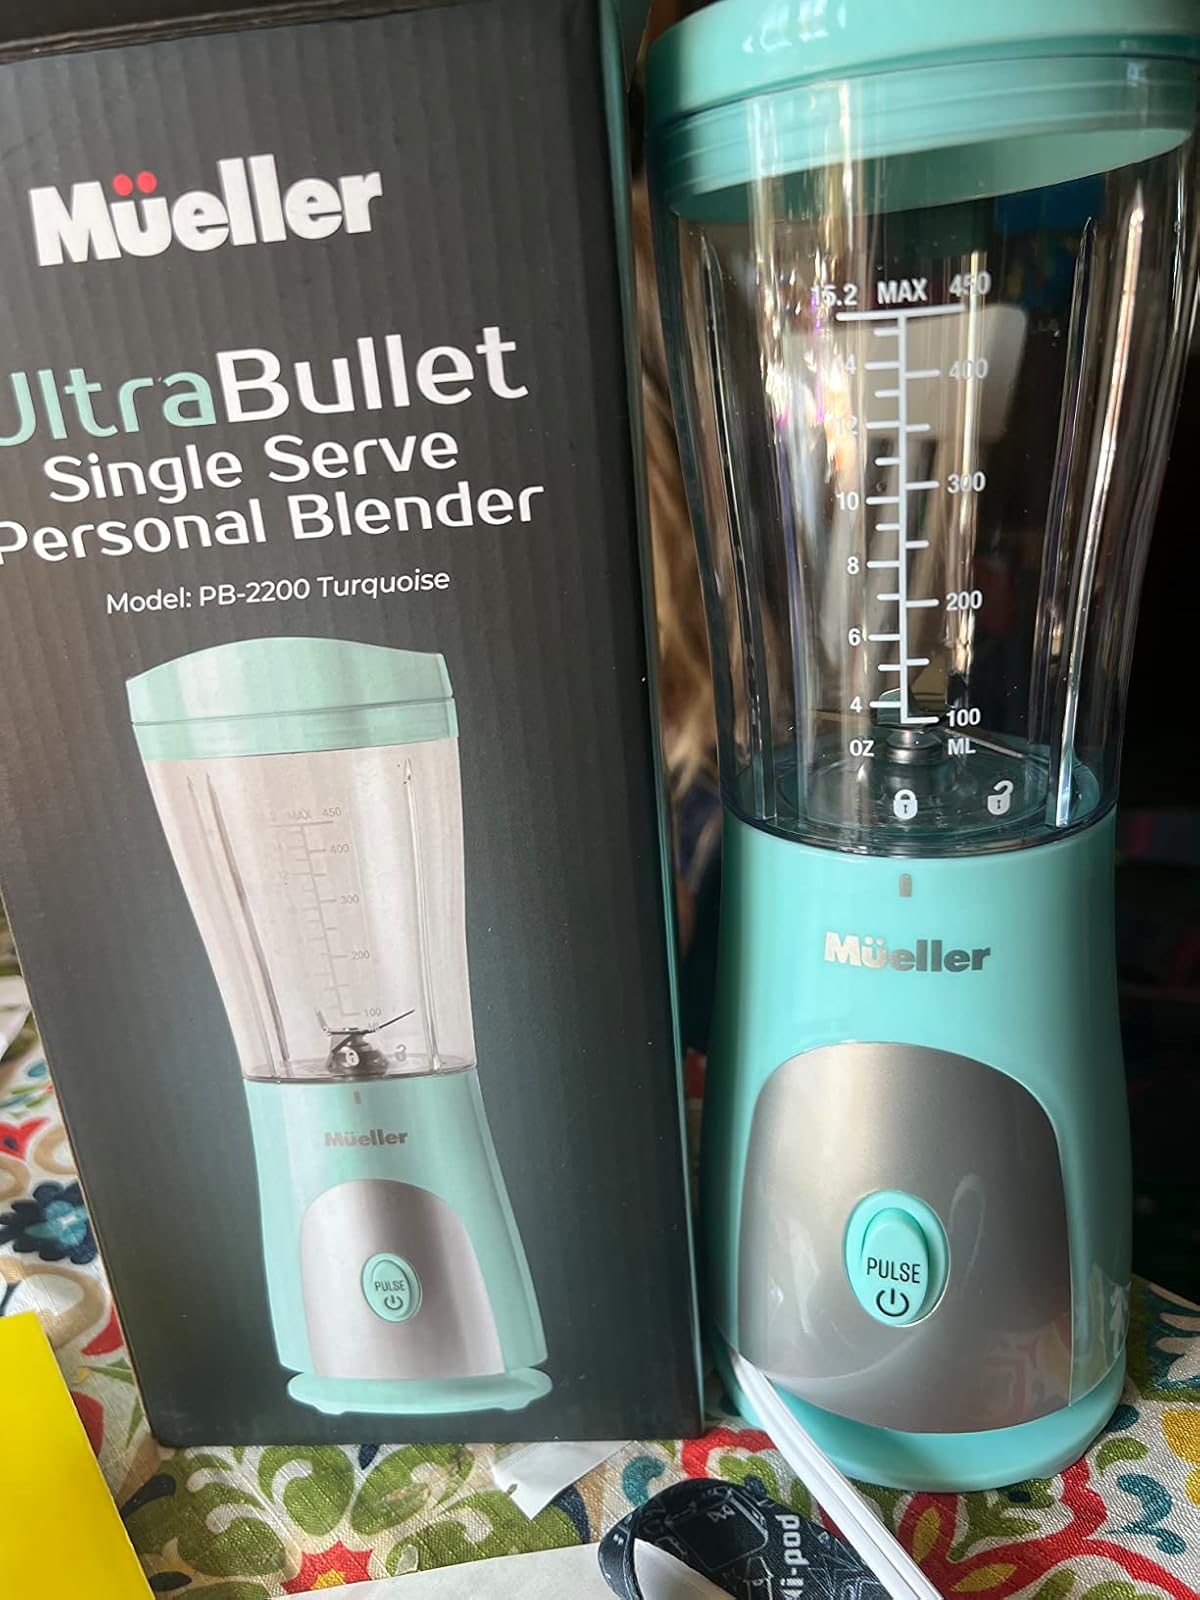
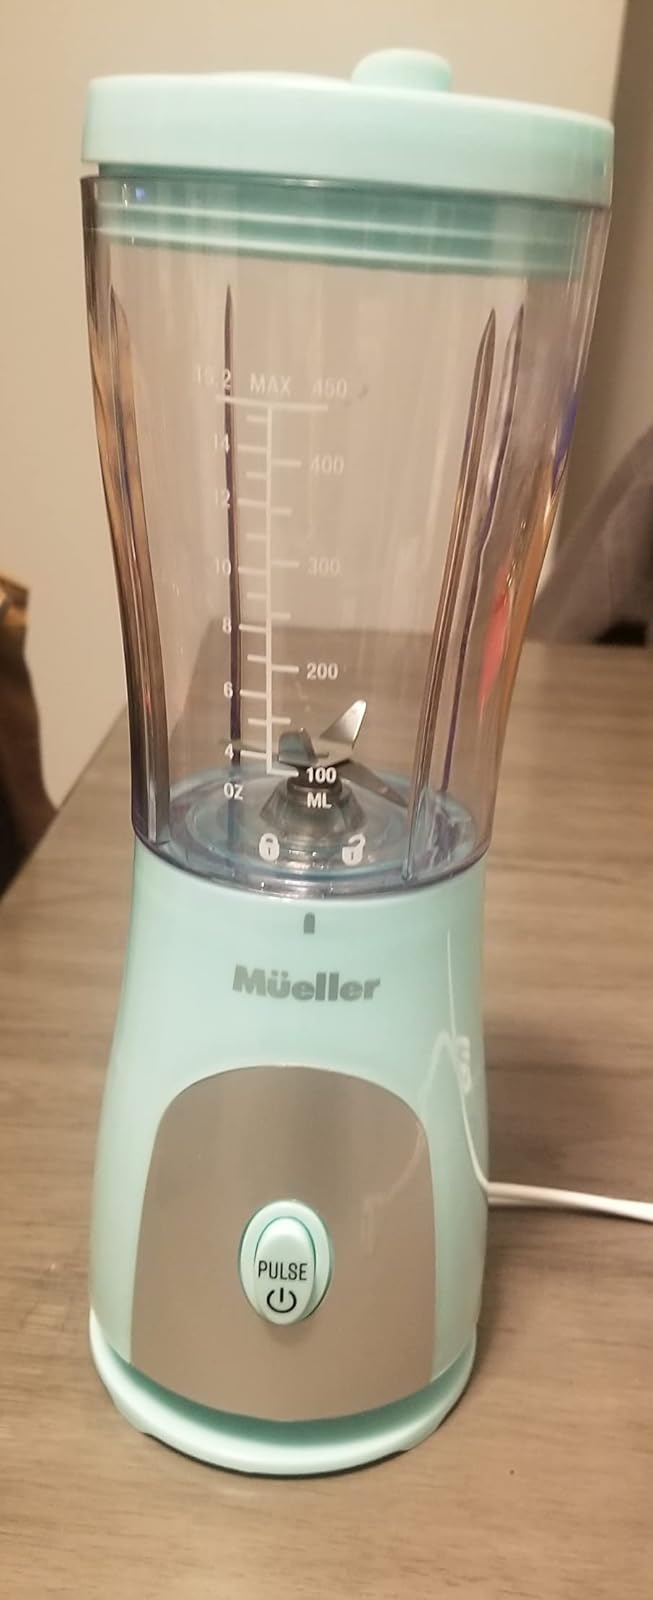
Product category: items_blender
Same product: yes